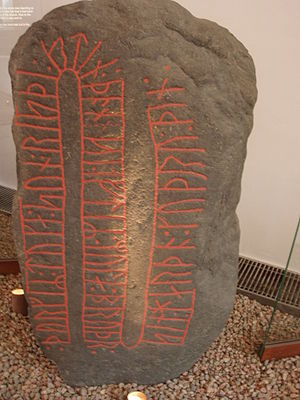
Indskriftordning / Blandingsformer
Billedsiden af Asfergstenen er en blandingsform
Ved indskriftordning forstås den måde, runeindskrift er placeret, f.eks. på en runesten eller et stykke forarbejdet metal.